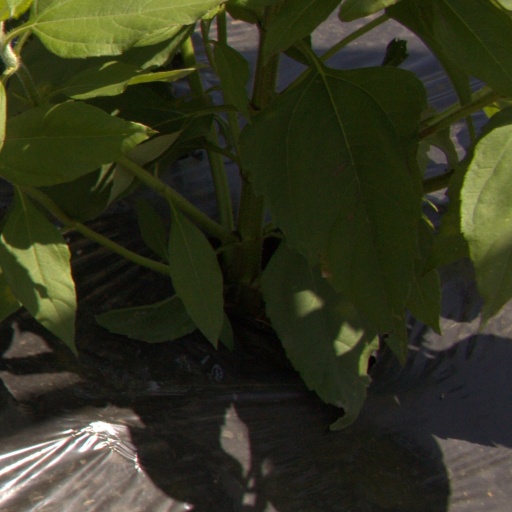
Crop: Jerusalem artichoke